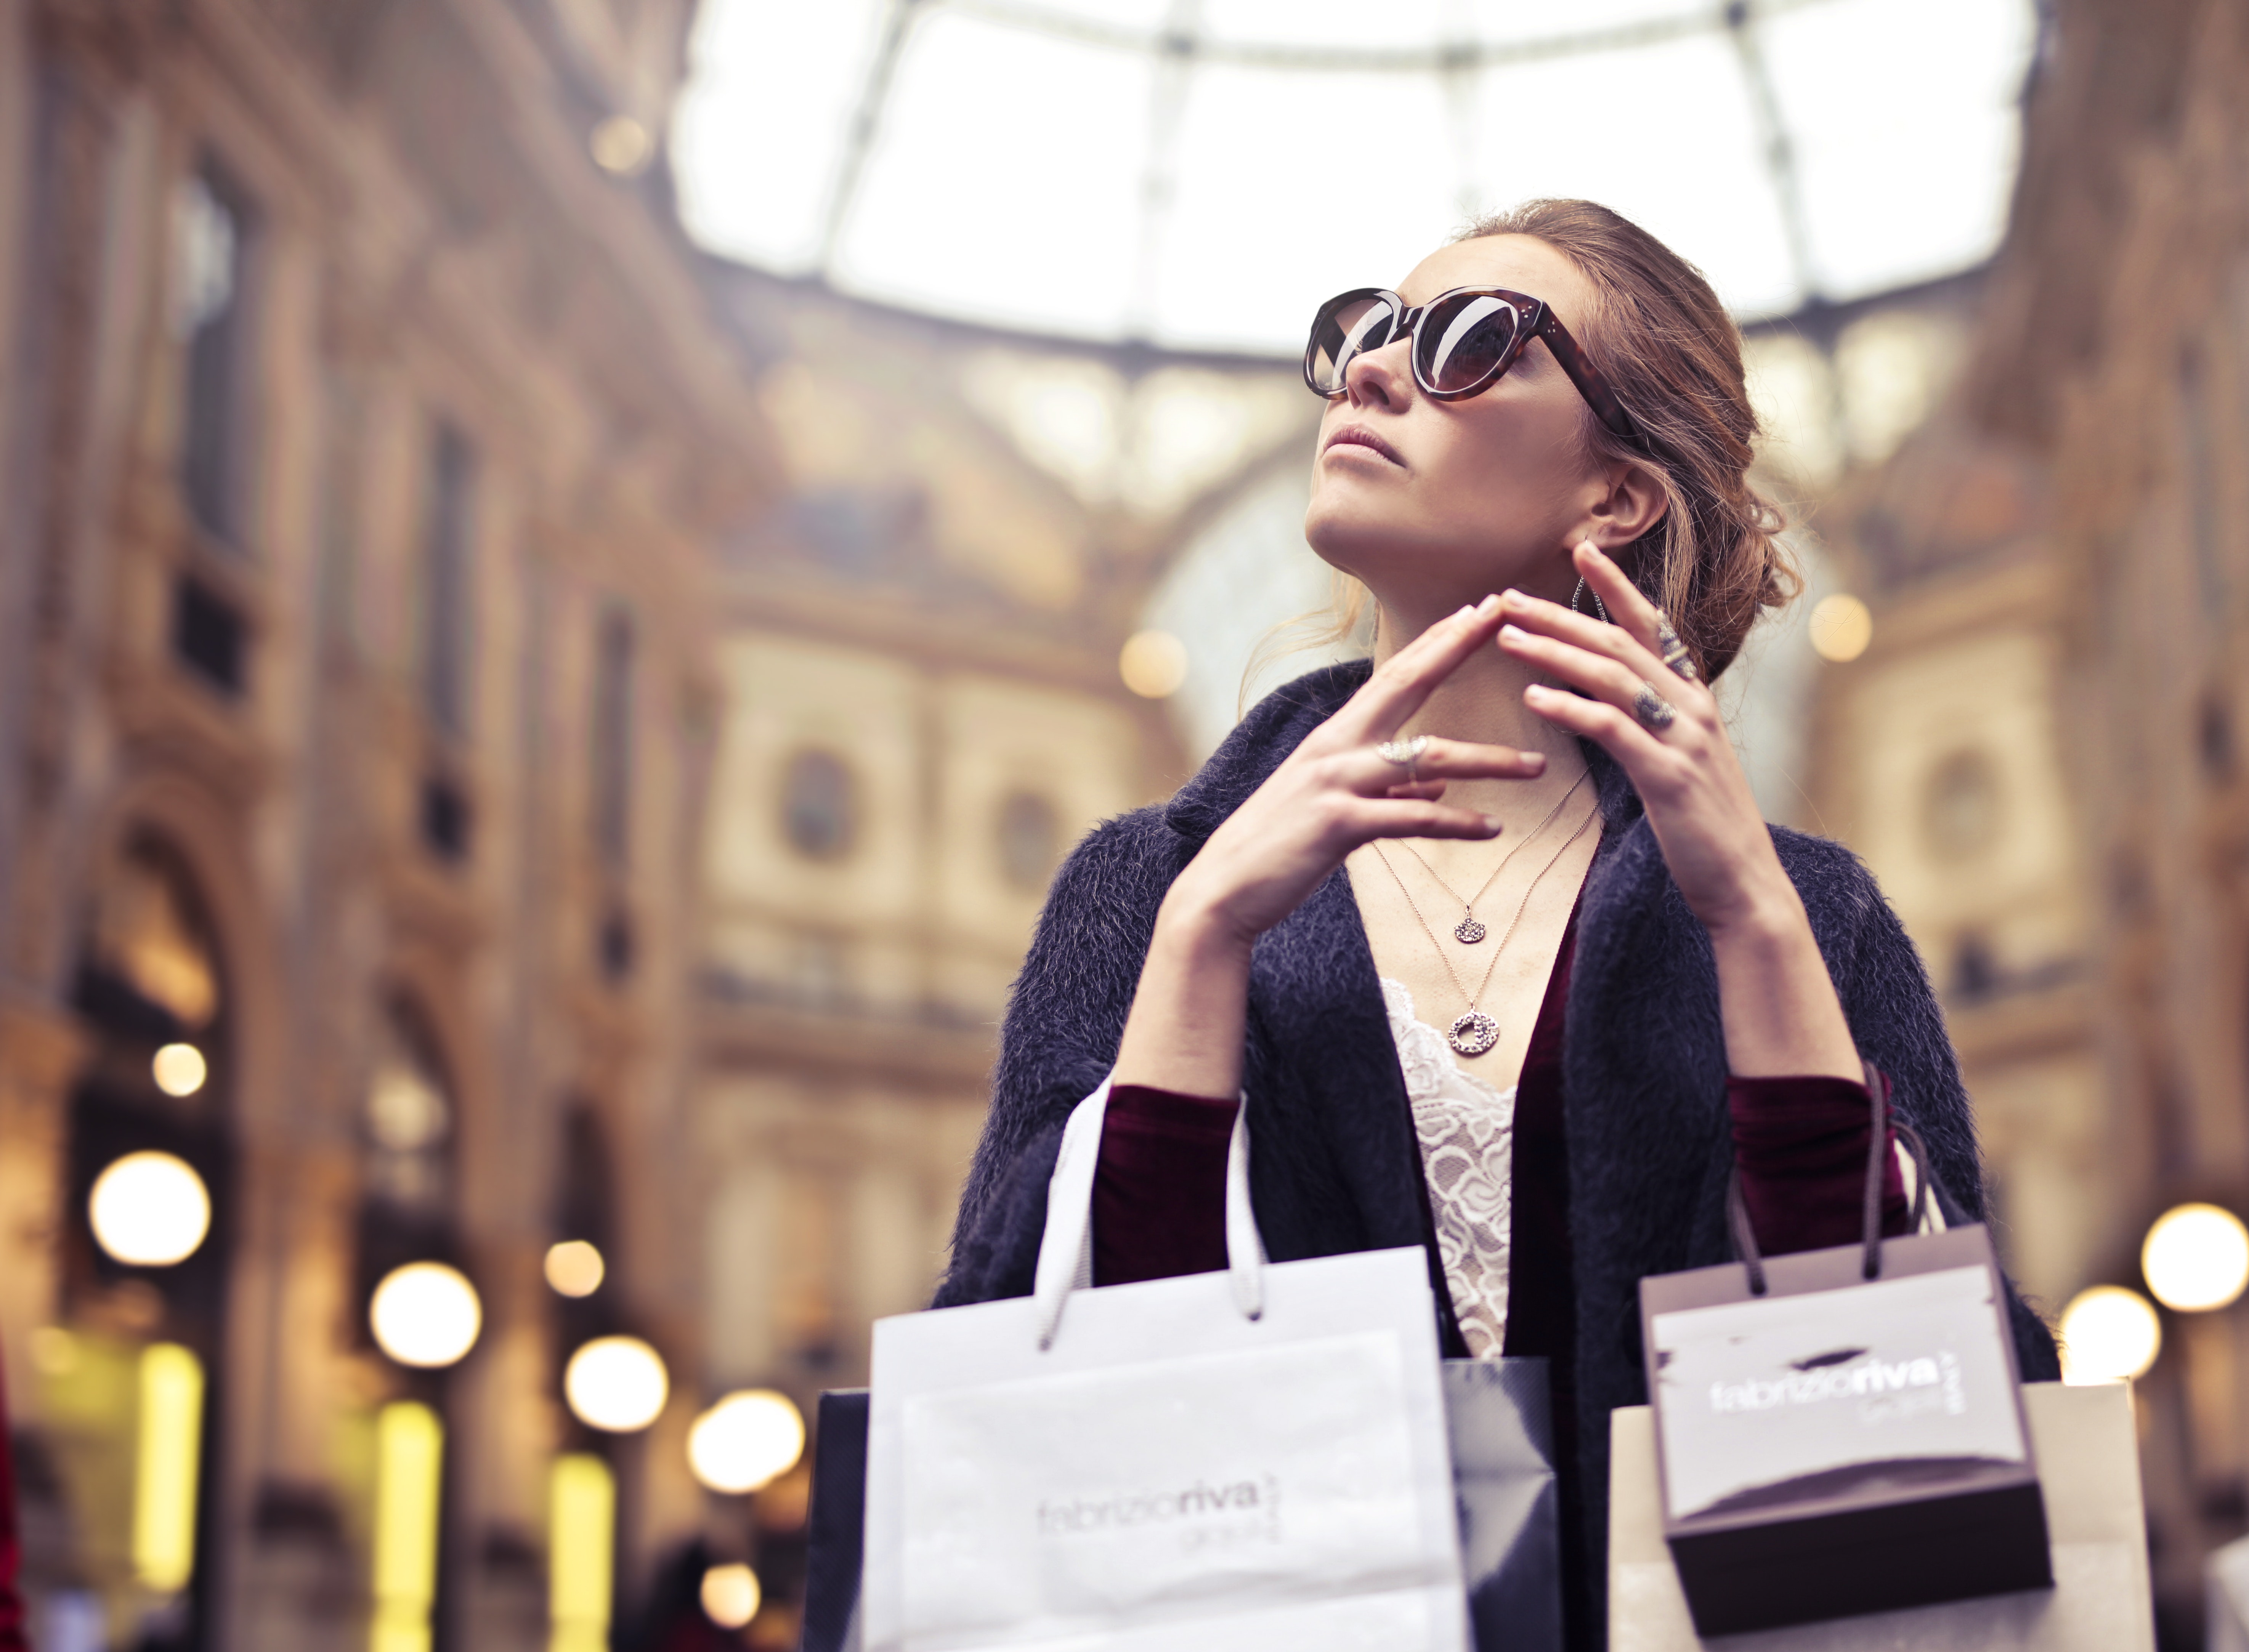
girl, eyewear, vision care, glasses, fashion accessory, fashion, sunglasses, shoulder, handbag, outerwear, shopping, pattern